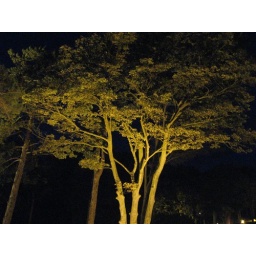
tree lit from below by a big lamp